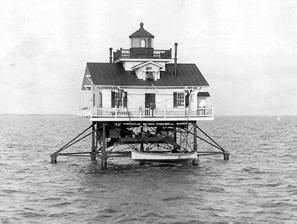
Building: Roanoke Marshes Light
Country: Unknown
Year built: 1857
Lighthouse in North Carolina, US Lighthouse Roanoke Marshes Light Roanoke Marshes Light (USCG) Location South end of Croatan Sound, North Carolina Coordinates 35°48′40″N 75°42′02″W / 35.81111°N 75.70056°W / 35.81111; -75.70056 Tower Foundation Screw-pile Construction cast-iron / wood Height 37 feet (11 m) Shape square house Light First lit 1877 Deactivated 1955 Lens fourth-order Fresnel lens Characteristic fixed white with red sector Roanoke Marshes Light was a screw-pile lighthouse in North Carolina , United States. History Little is recorded about this light, which was replaced in 1955 with an automated light on a shorter tower. It marks the south entrance to the channel through Croatan Sound , to the east of a marshy shoal extending from the western shore. This places it in the deepest bottom in the area. There was a predecessor light on this site, beginning in 1857. The pictured light, of conventional screw-pile construction, was lit in 1877. When the light was decommissioned, an unsuccessful attempt was made by a private party to move it, but the house was lost in the sound. In 2004, a replica of the light was dedicated at the Roanoke Island Maritime Museum in Manteo, North Carolina . References "Historic Light Station Information and Photography: North Carolina" . United States Coast Guard Historian's Office. Light List, Volume II, Atlantic Coast, Shrewsbury River, New Jersey to Little River, South Carolina (PDF) . Light List. United States Coast Guard . 2007. p. 297. "Roanoke Marshes Lighthouse" . Town of Manteo, NC. v t e Lighthouses of North Carolina Main: List of lighthouses in the United States Active Bodie Island Light Cape Hatteras Light Cape Lookout Light Currituck Beach Light Oak Island Light Ocracoke Light Deactivated / dismantled / decommissioned Bald Head Light Campbell Island Light Cape Fear Light Diamond Shoal Light Federal Point Light Frying Pan Shoals Light Hatteras Beacon Price Creek Light Roanoke Marshes Light Roanoke River Light Wade Point Light Authority control databases : Geographic MarineTraffic This article about a building or structure in North Carolina is a stub . You can help Wikipedia by expanding it . v t e This article relating to a United States lighthouse is a stub . You can help Wikipedia by expanding it . v t e